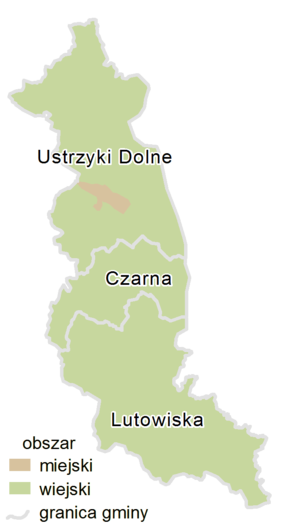
Le powiat des Bieszczady est une entité territoriale administrative de la voïvodie des Basses-Carpates, située dans l'extrême Sud-Est de la Pologne, à la frontière de l'Ukraine. Son nom vient de la chaîne de montagnes des Bieszczady. Le district, disparu en 1975, a été recréé le 1ᵉʳ janvier 1999, à la suite de la Loi de la réorganisation de l'administration locale de 1998.